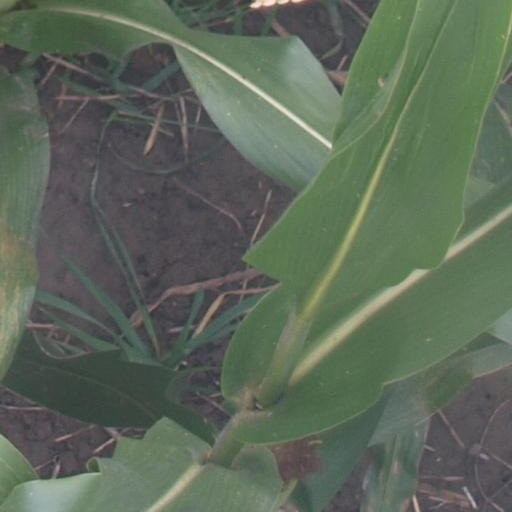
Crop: maize; corn